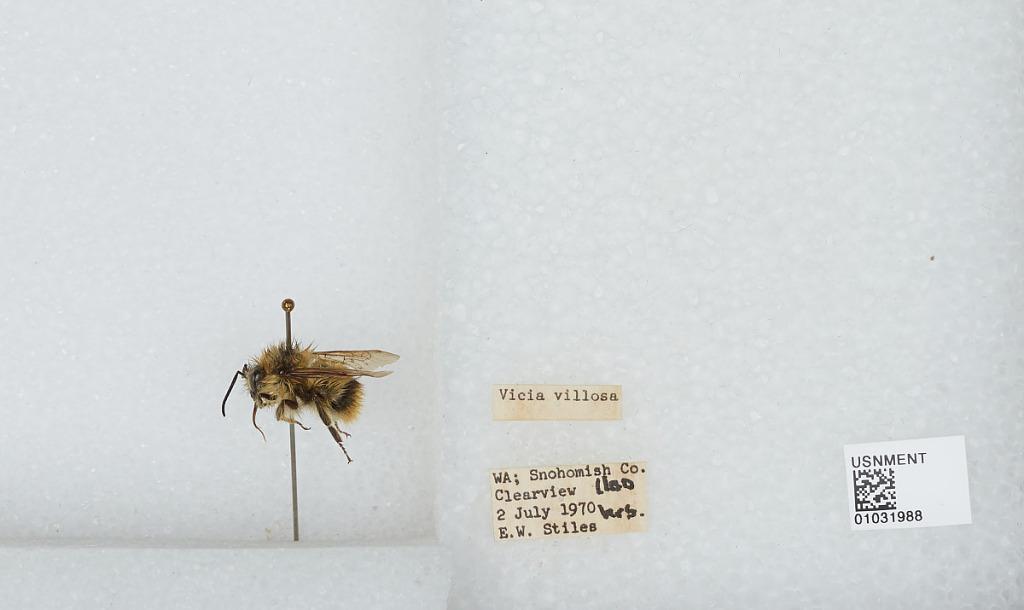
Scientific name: Bombus (Pyrobombus) mixtus Cresson
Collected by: E. Stiles
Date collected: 1970-7-2
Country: United States
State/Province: Washington
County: Snohomish
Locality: Clearview
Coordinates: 47.8292, -122.145